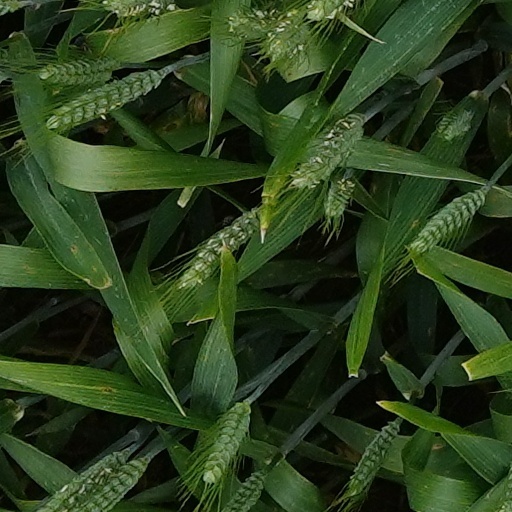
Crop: wheat